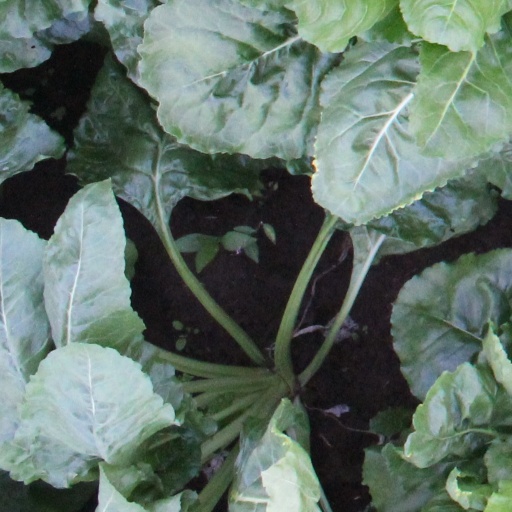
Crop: sugar beet